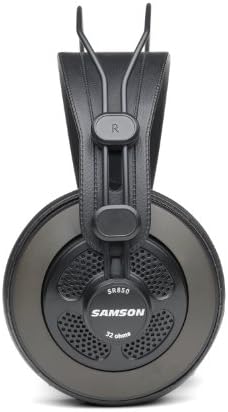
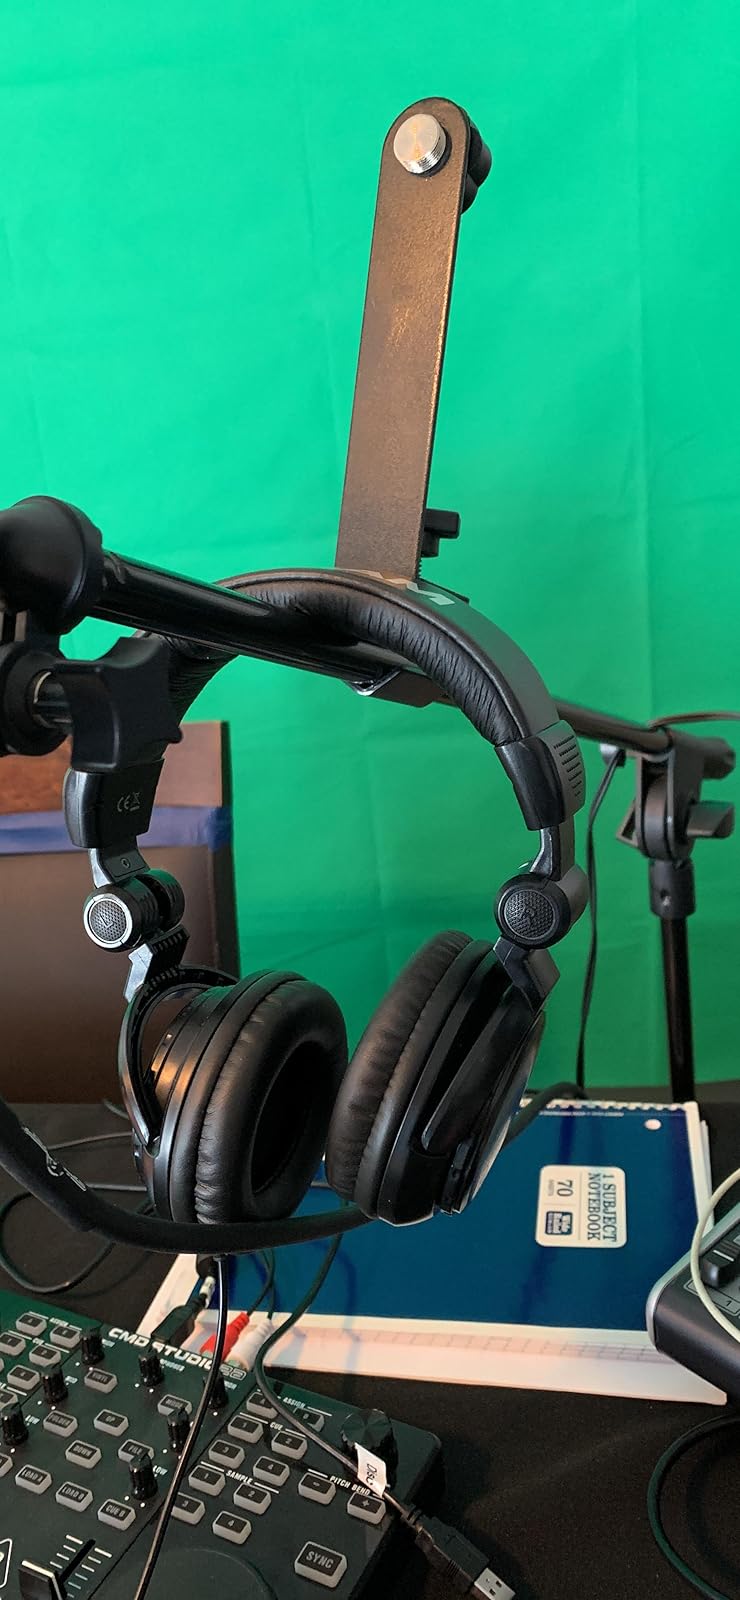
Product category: headphones
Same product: no